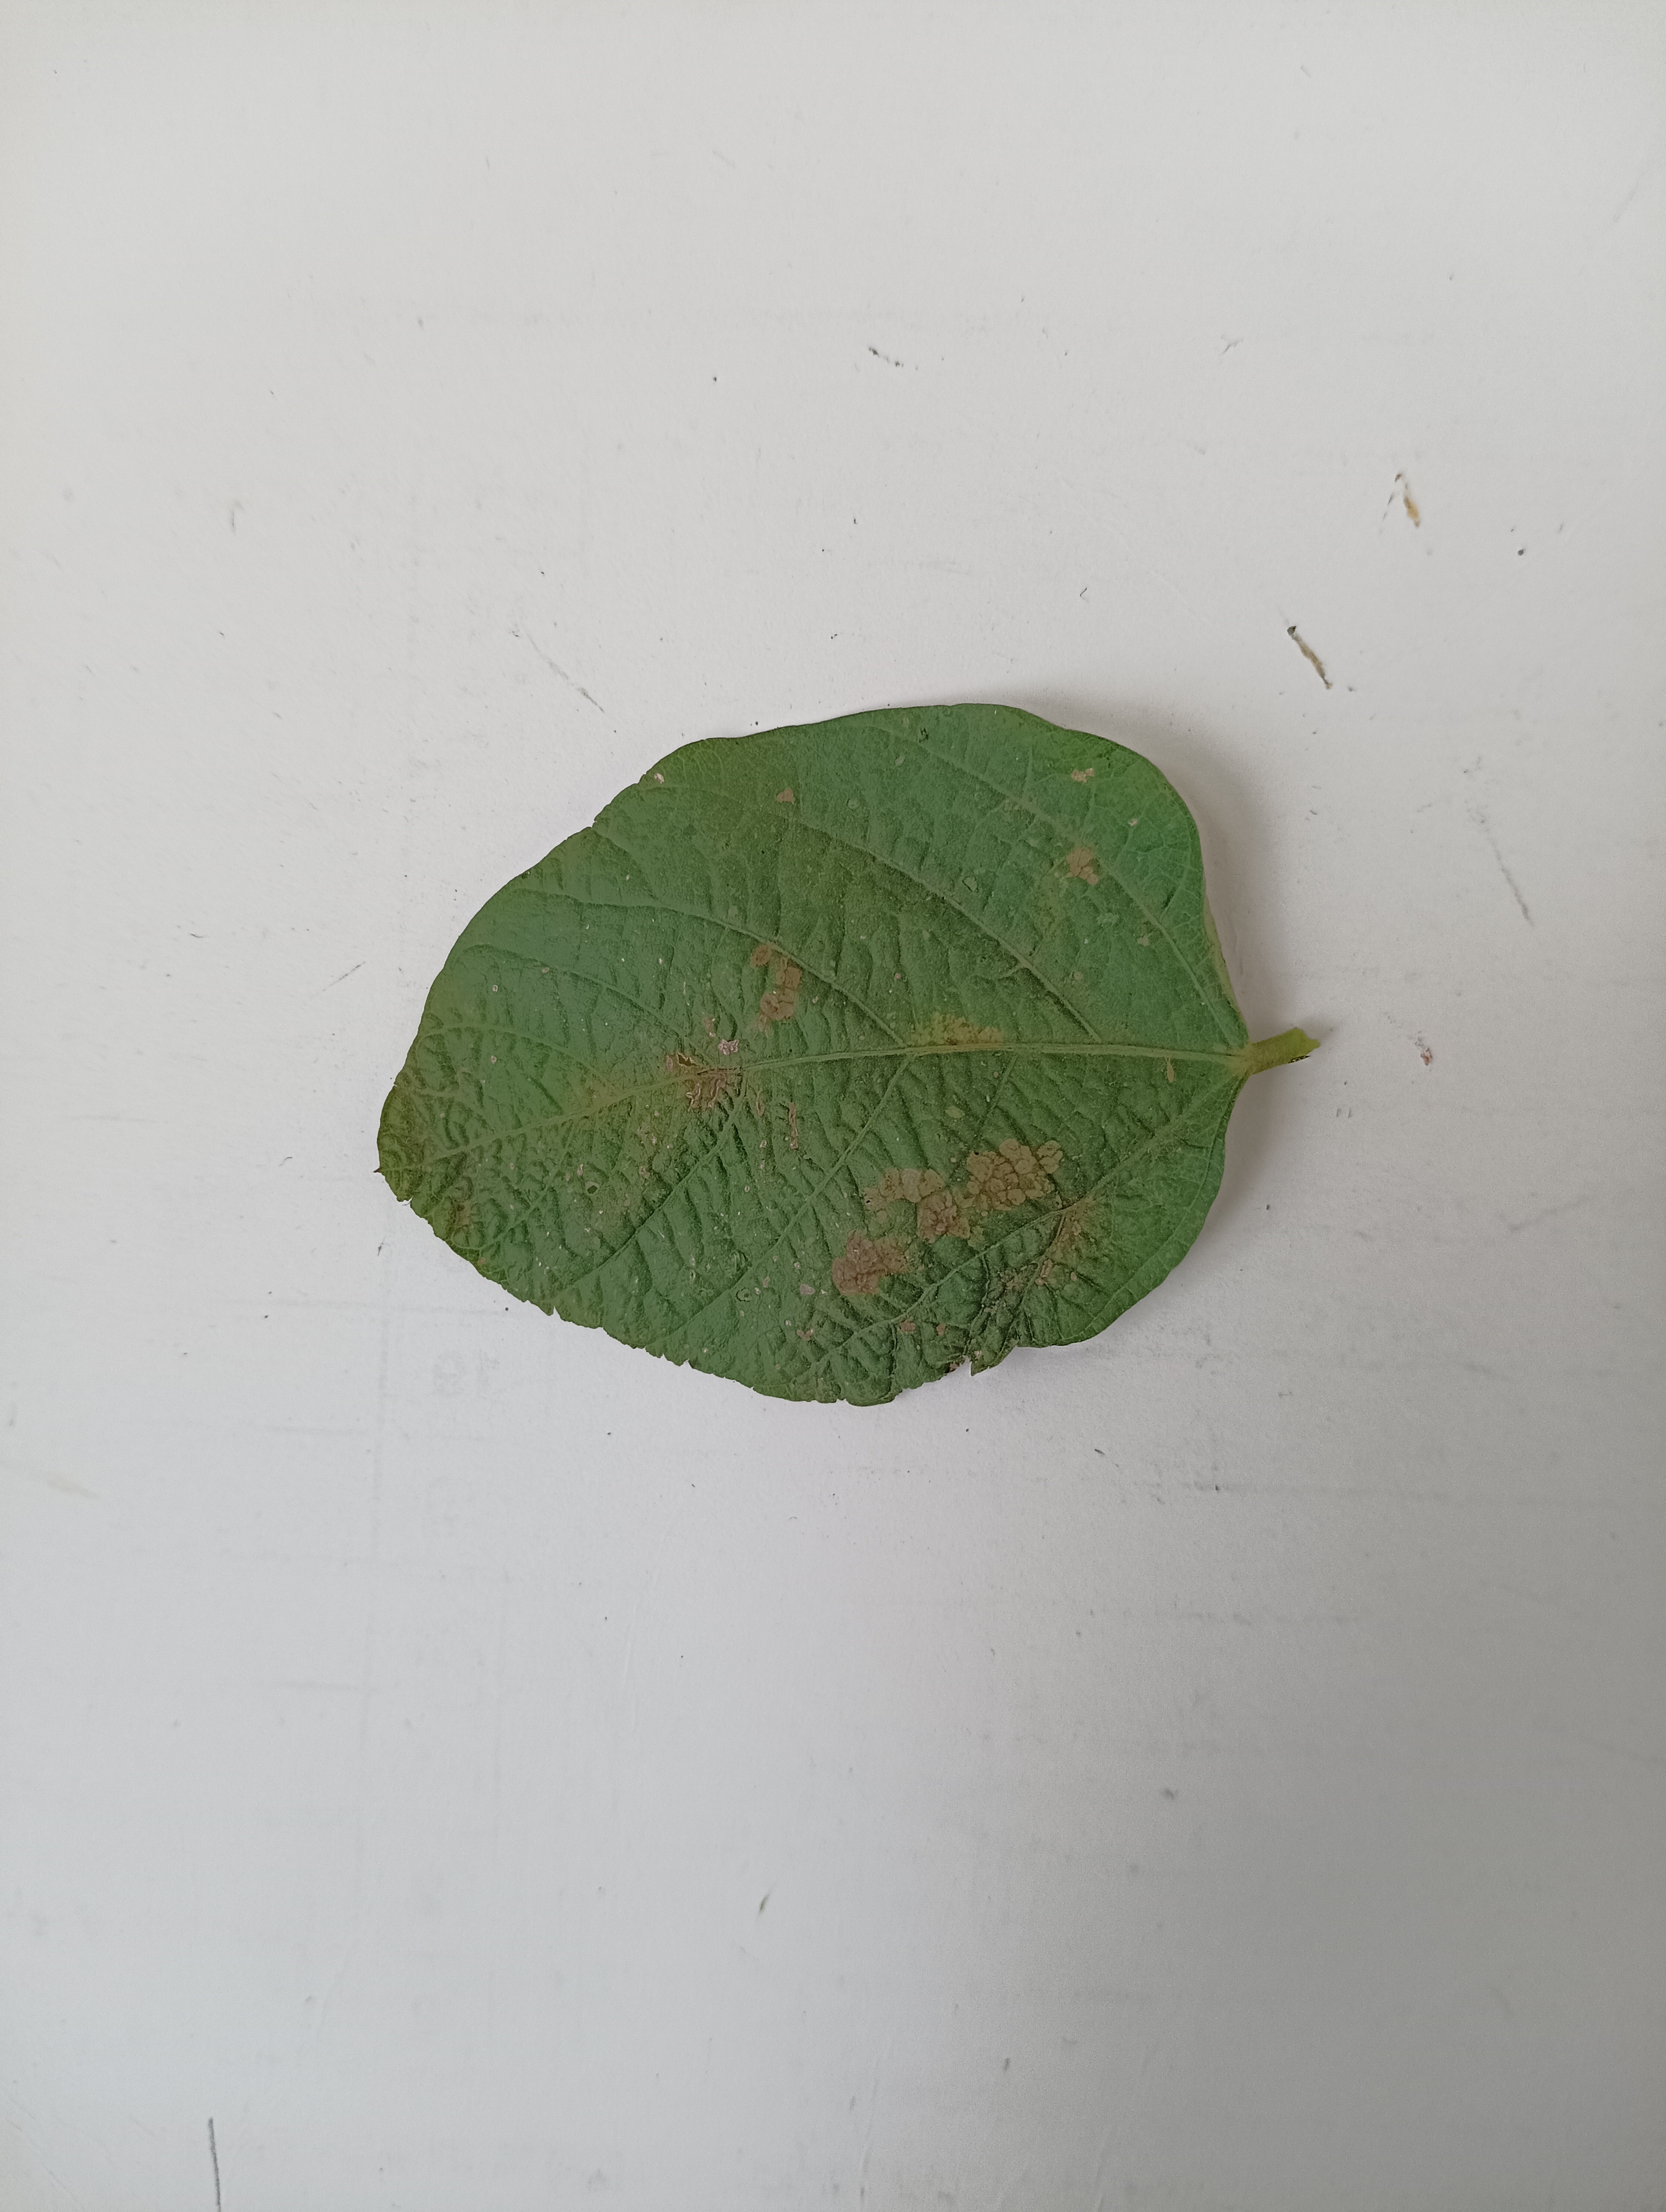
Label: Bacterial leaf Blight